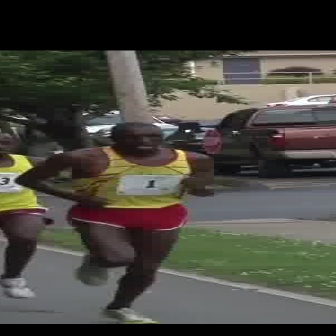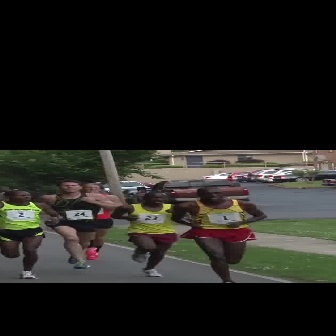
  Please identify the target specified by the bounding box [13,121,215,323] in the first image and locate it in the second image. Return the coordinates in [x_min,y_min,x_max,y_max] format.
Answer: [170,186,266,282]